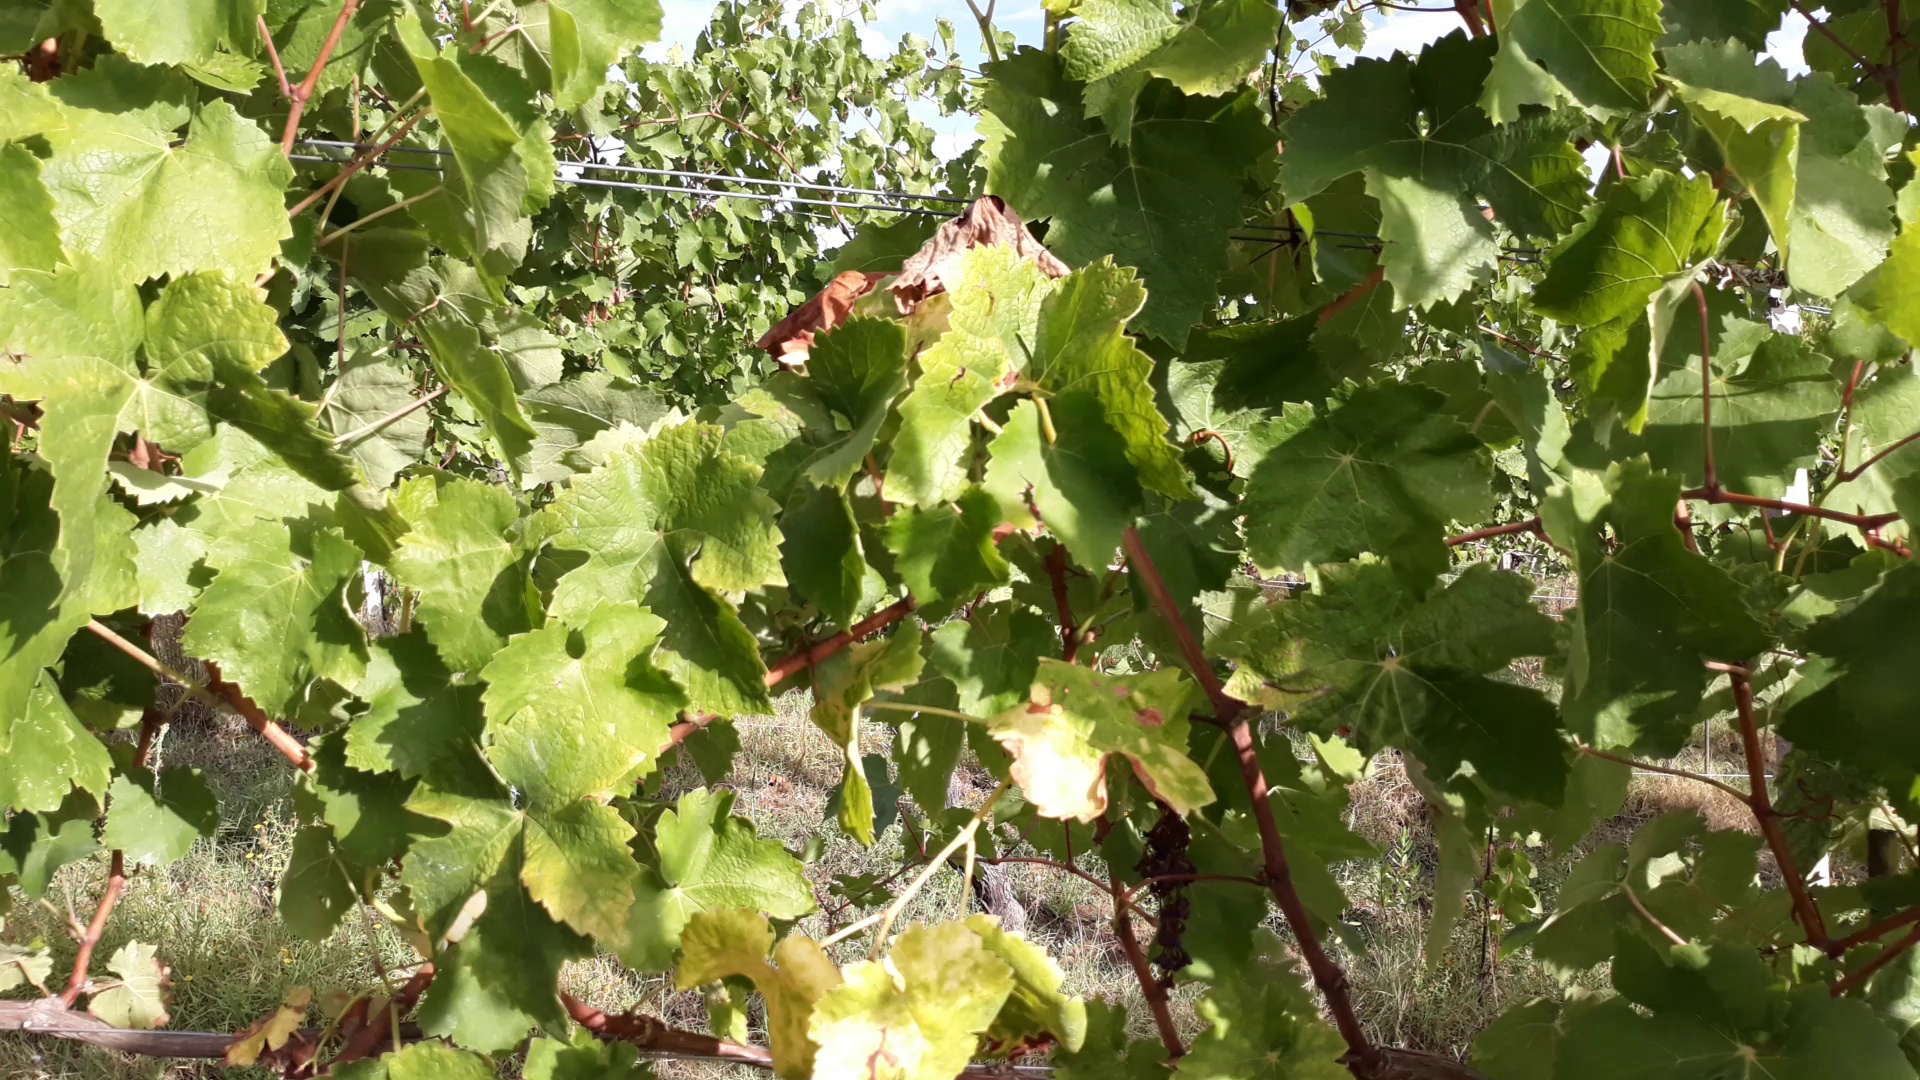
Label: esca